Clavicytherium

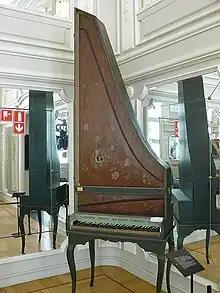
Clavicytherium by Albertus Delin. Now in the Musée des Instruments de Musique in Brussels

The earliest harpsichord known, dating from about 1480, is a clavicytherium. German writing on the inside of the back indicates it may have been built in Ulm, and currently resides in the musical instrument collection of the Royal College of Music in London. It is a fairly small instrument (about four feet eight inches tall) with a short compass, just 41 notes. The apex forms a sharp edge, as there is no tailpiece. Kottick observes that the RCM instrument closely resembles another (unpreserved) clavicytherium found as a diagram in the work of Henri Arnaut de Zwolle.